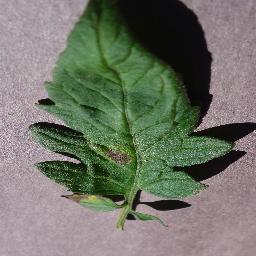
Label: Tomato___Early_blight